23rd G8 summit

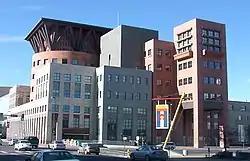
The newly built Denver Public Library

Traditionally, the host country of the G8 summit sets the agenda for negotiations, which take place primarily amongst multi-national civil servants in the weeks before the summit itself, leading to a joint declaration which all countries can agree to sign.